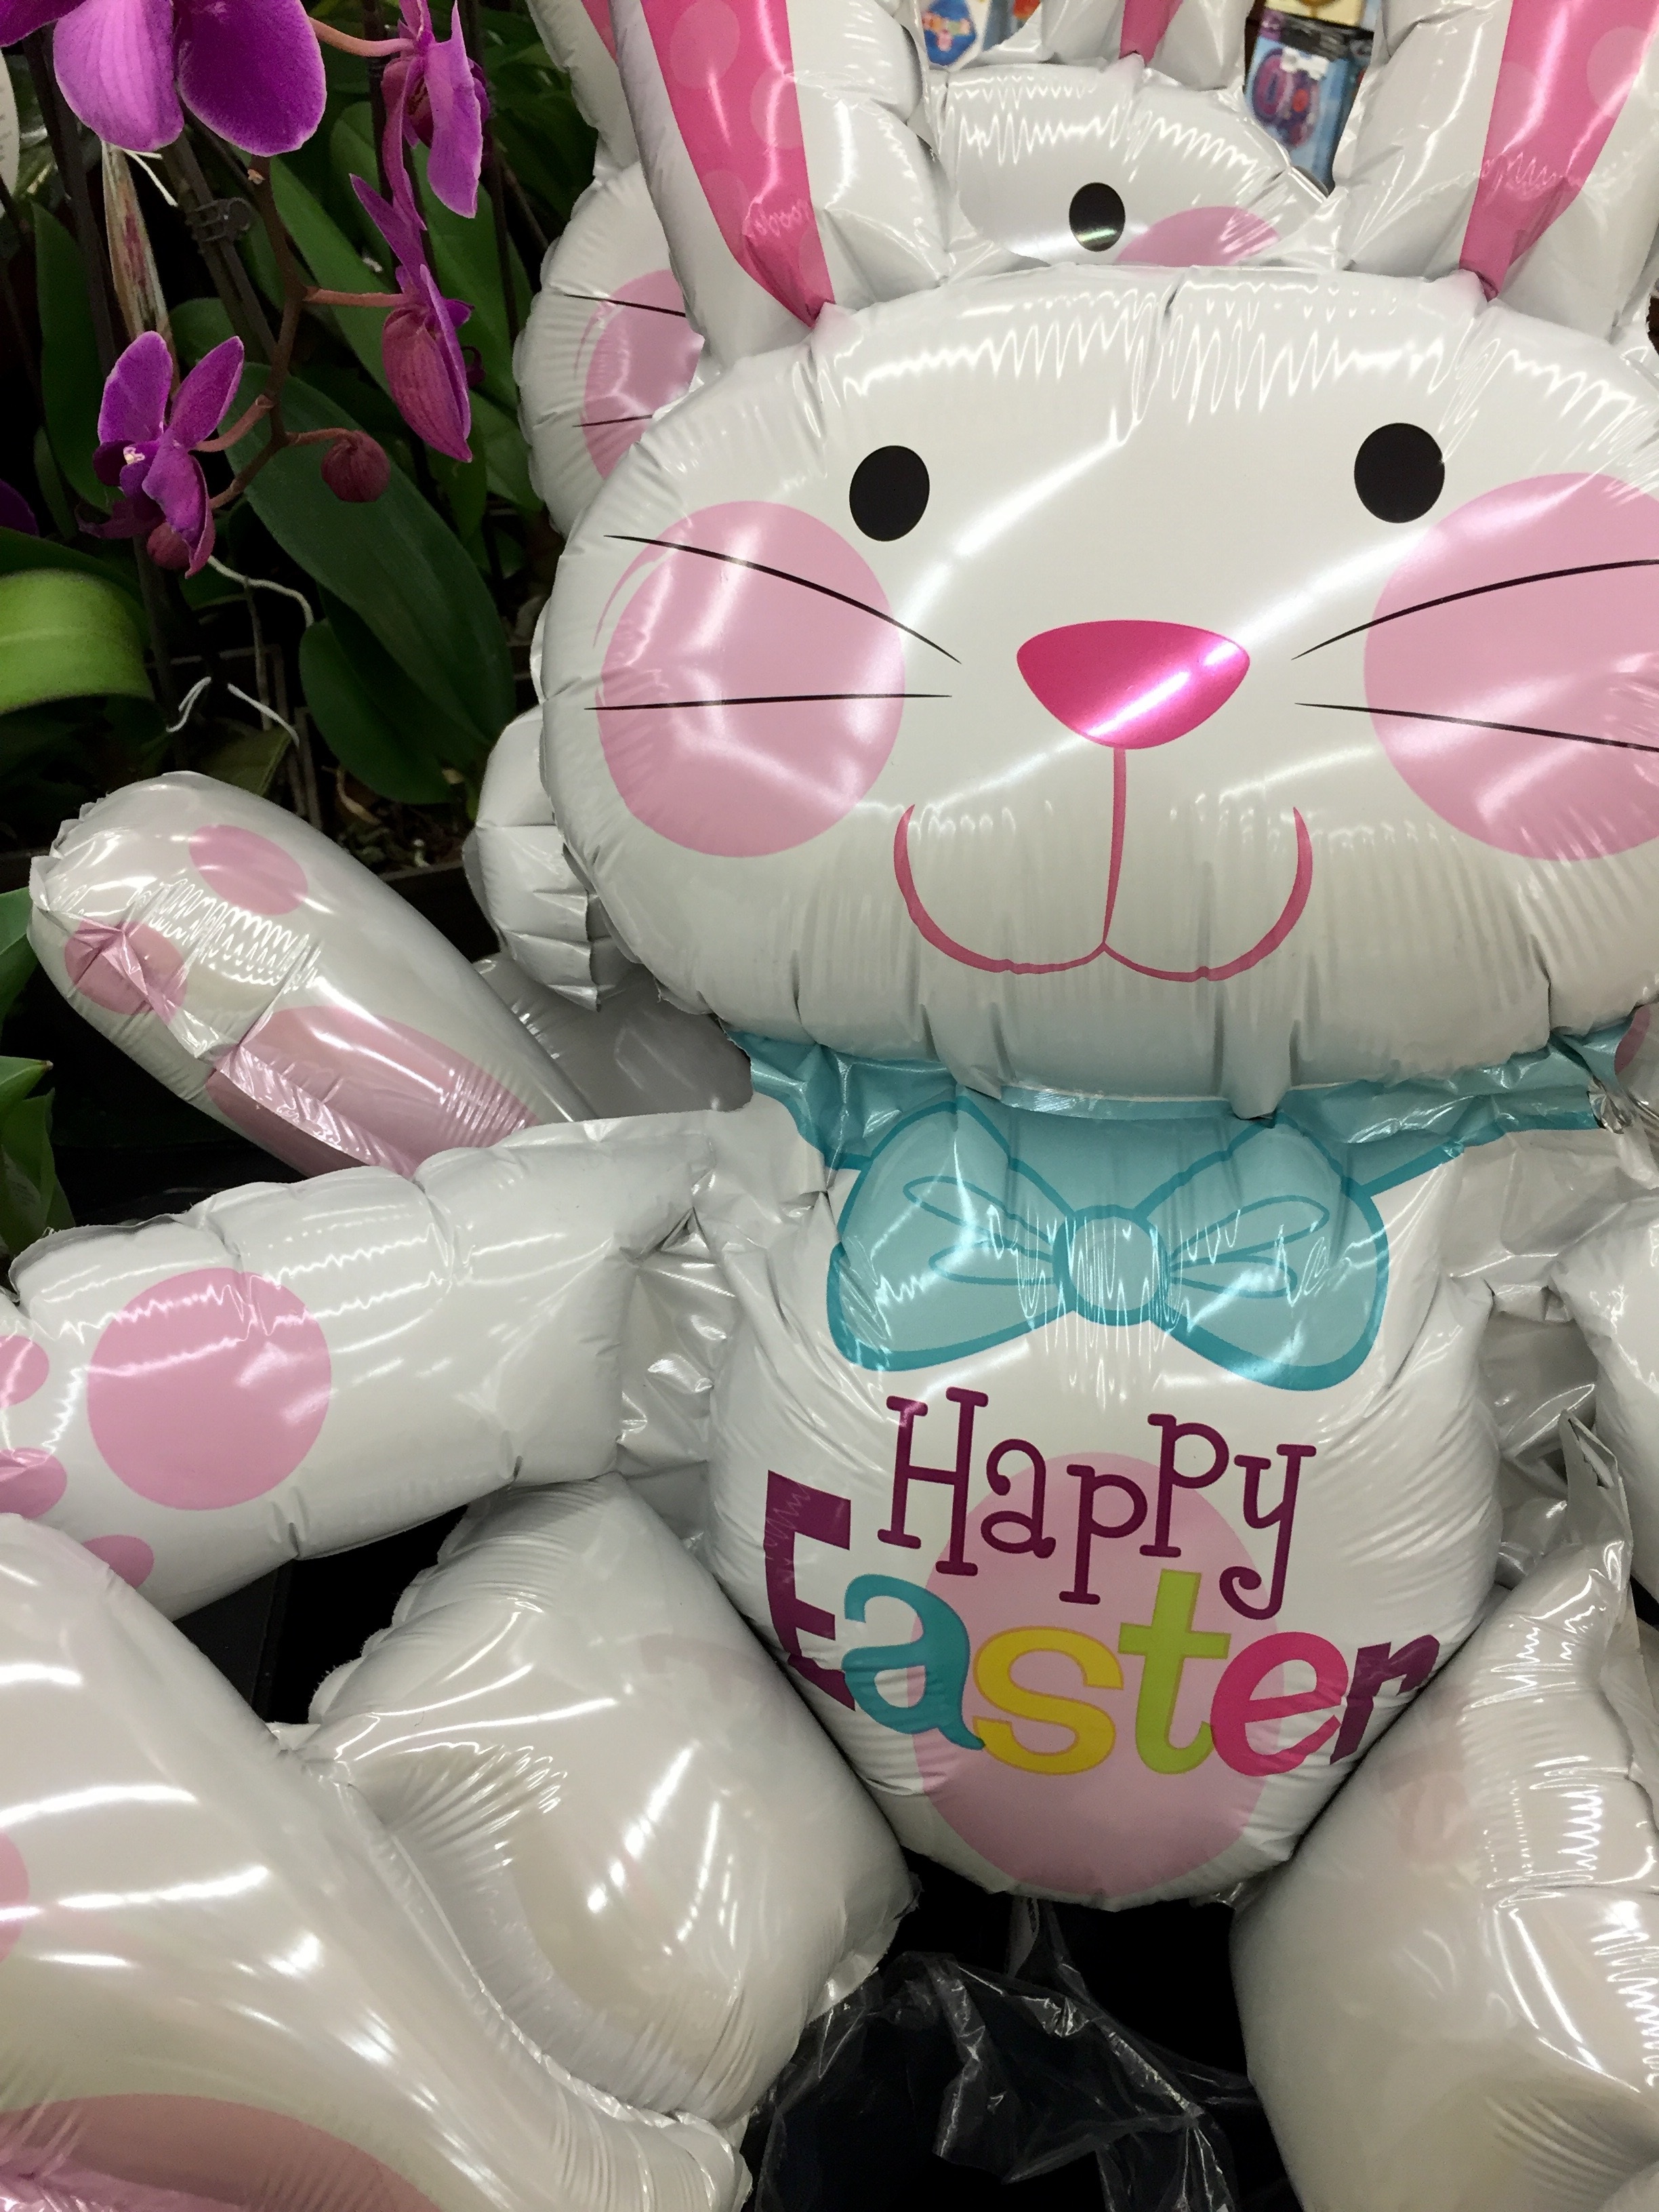
flower, balloon, pink, toy, rabbit, product, textile, party, plush, easter, organ, easter bunny, stuffed toy